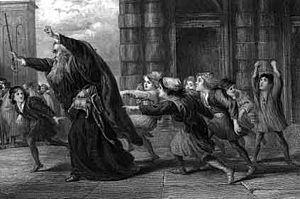
Shylock est l'un des personnages les plus marquants du Marchand de Venise de William Shakespeare. Il y tient le rôle d'un riche usurier juif, pratiquant des taux déraisonnables et acharné dans le recouvrement de ses créances.